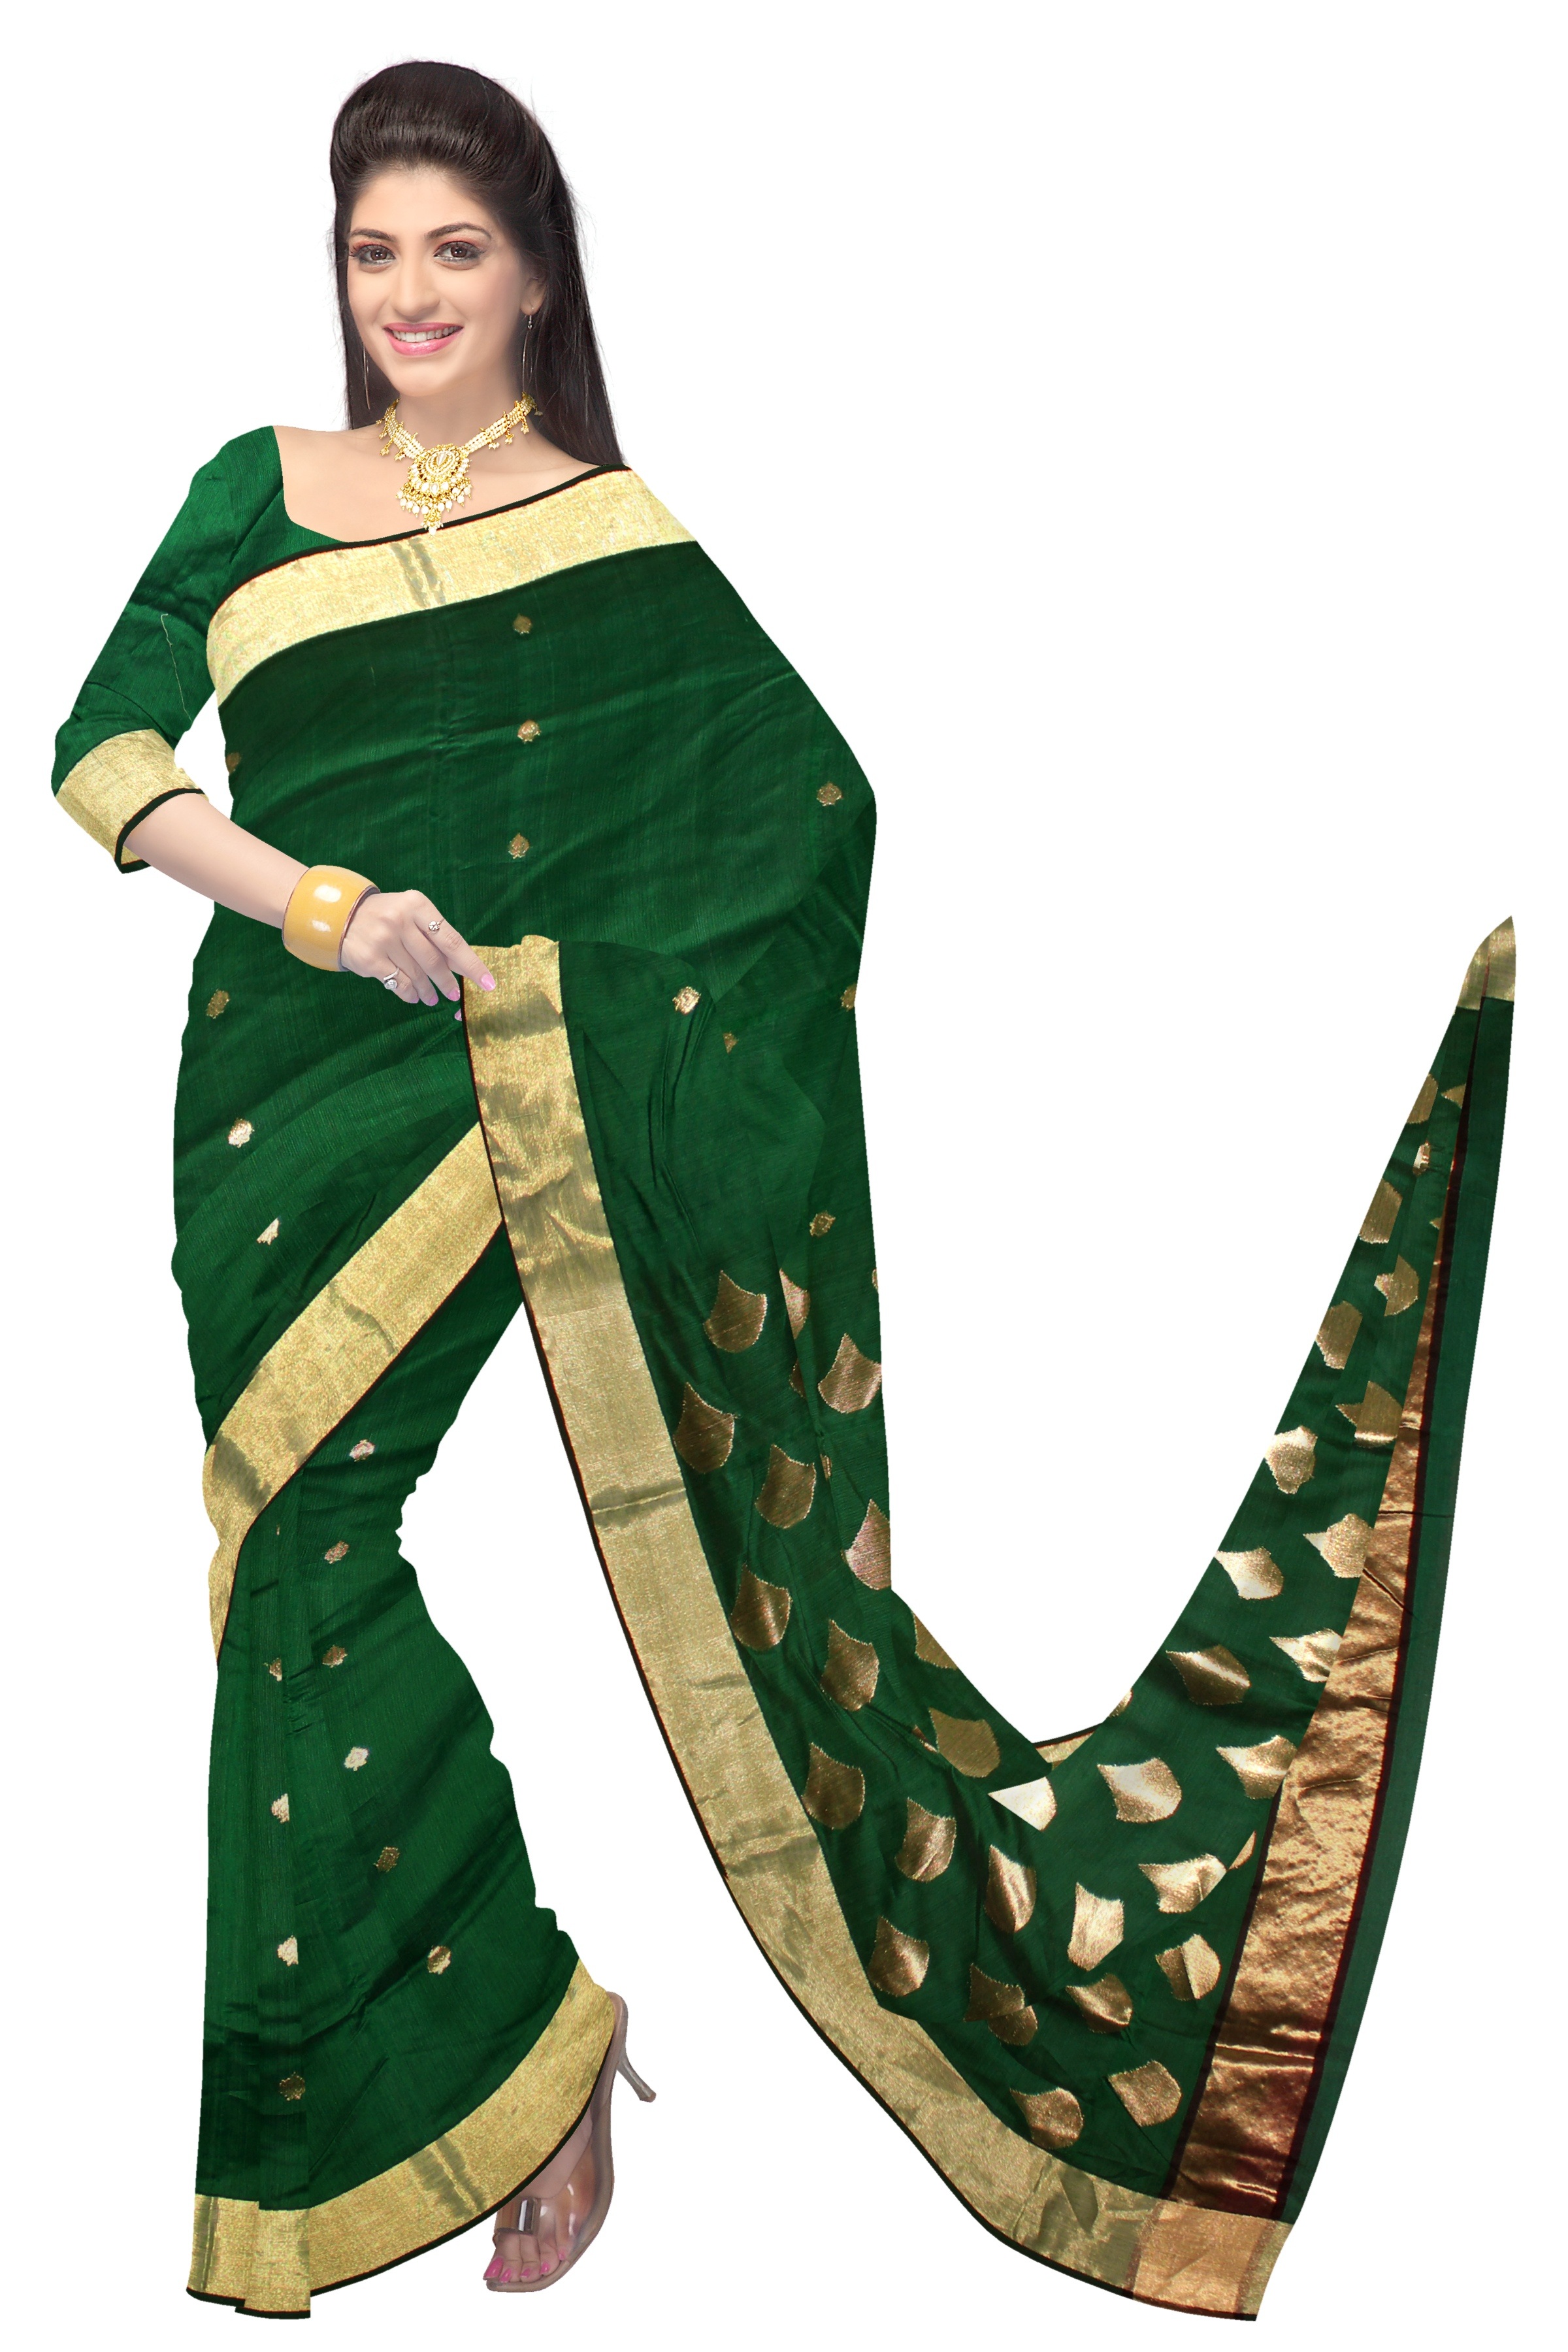
woman, pattern, model, green, fashion, clothing, outerwear, textile, saree, dress, design, sari, cotton, indian, silk, sleeve